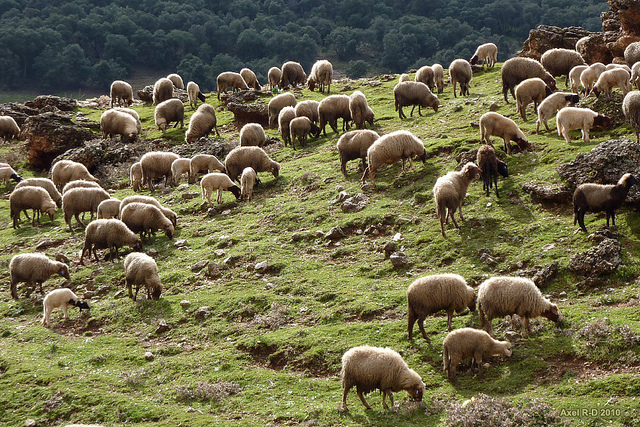
user: Given an image and a question. Answer the question in a short answer. Question: What are these sheep doing? Short Answer:
assistant: graze